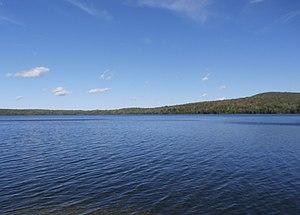
Lac Maskinongé à Stratford vu depuis la rive sud
Le Lac Maskinongé est un lac situé près de la municipalité de Stratford dans la région administrative de l'Estrie. Le lac, situé dans le Parc national de Frontenac, est la source de la Rivière Bernier qui traverse le marais Maskinongé et rejoint le Lac Aylmer, un élargissement de la rivière Saint-François qui rejoint le Fleuve Saint-Laurent.